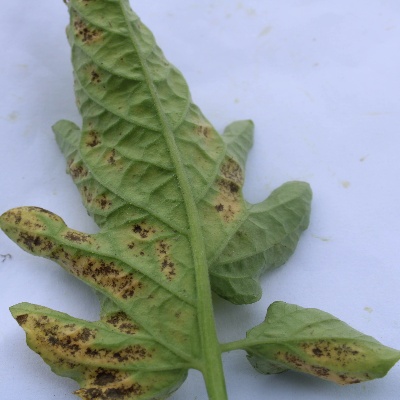
Crop: Tomato
Condition: verticulium wilt